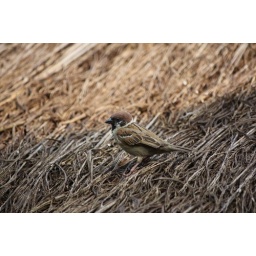
the bird in the straw house